Shuvalov Palace

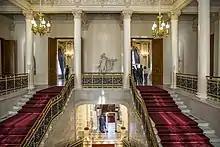
The palace's main staircase in 2015

The details of the construction are unknown, but the Naryshkin-Shuvalov Palace was constructed in the late 18th century, possibly to a design by Italian architect Giacomo Quarenghi. The first owners of the palace were the Count and Countess Vorontsov.